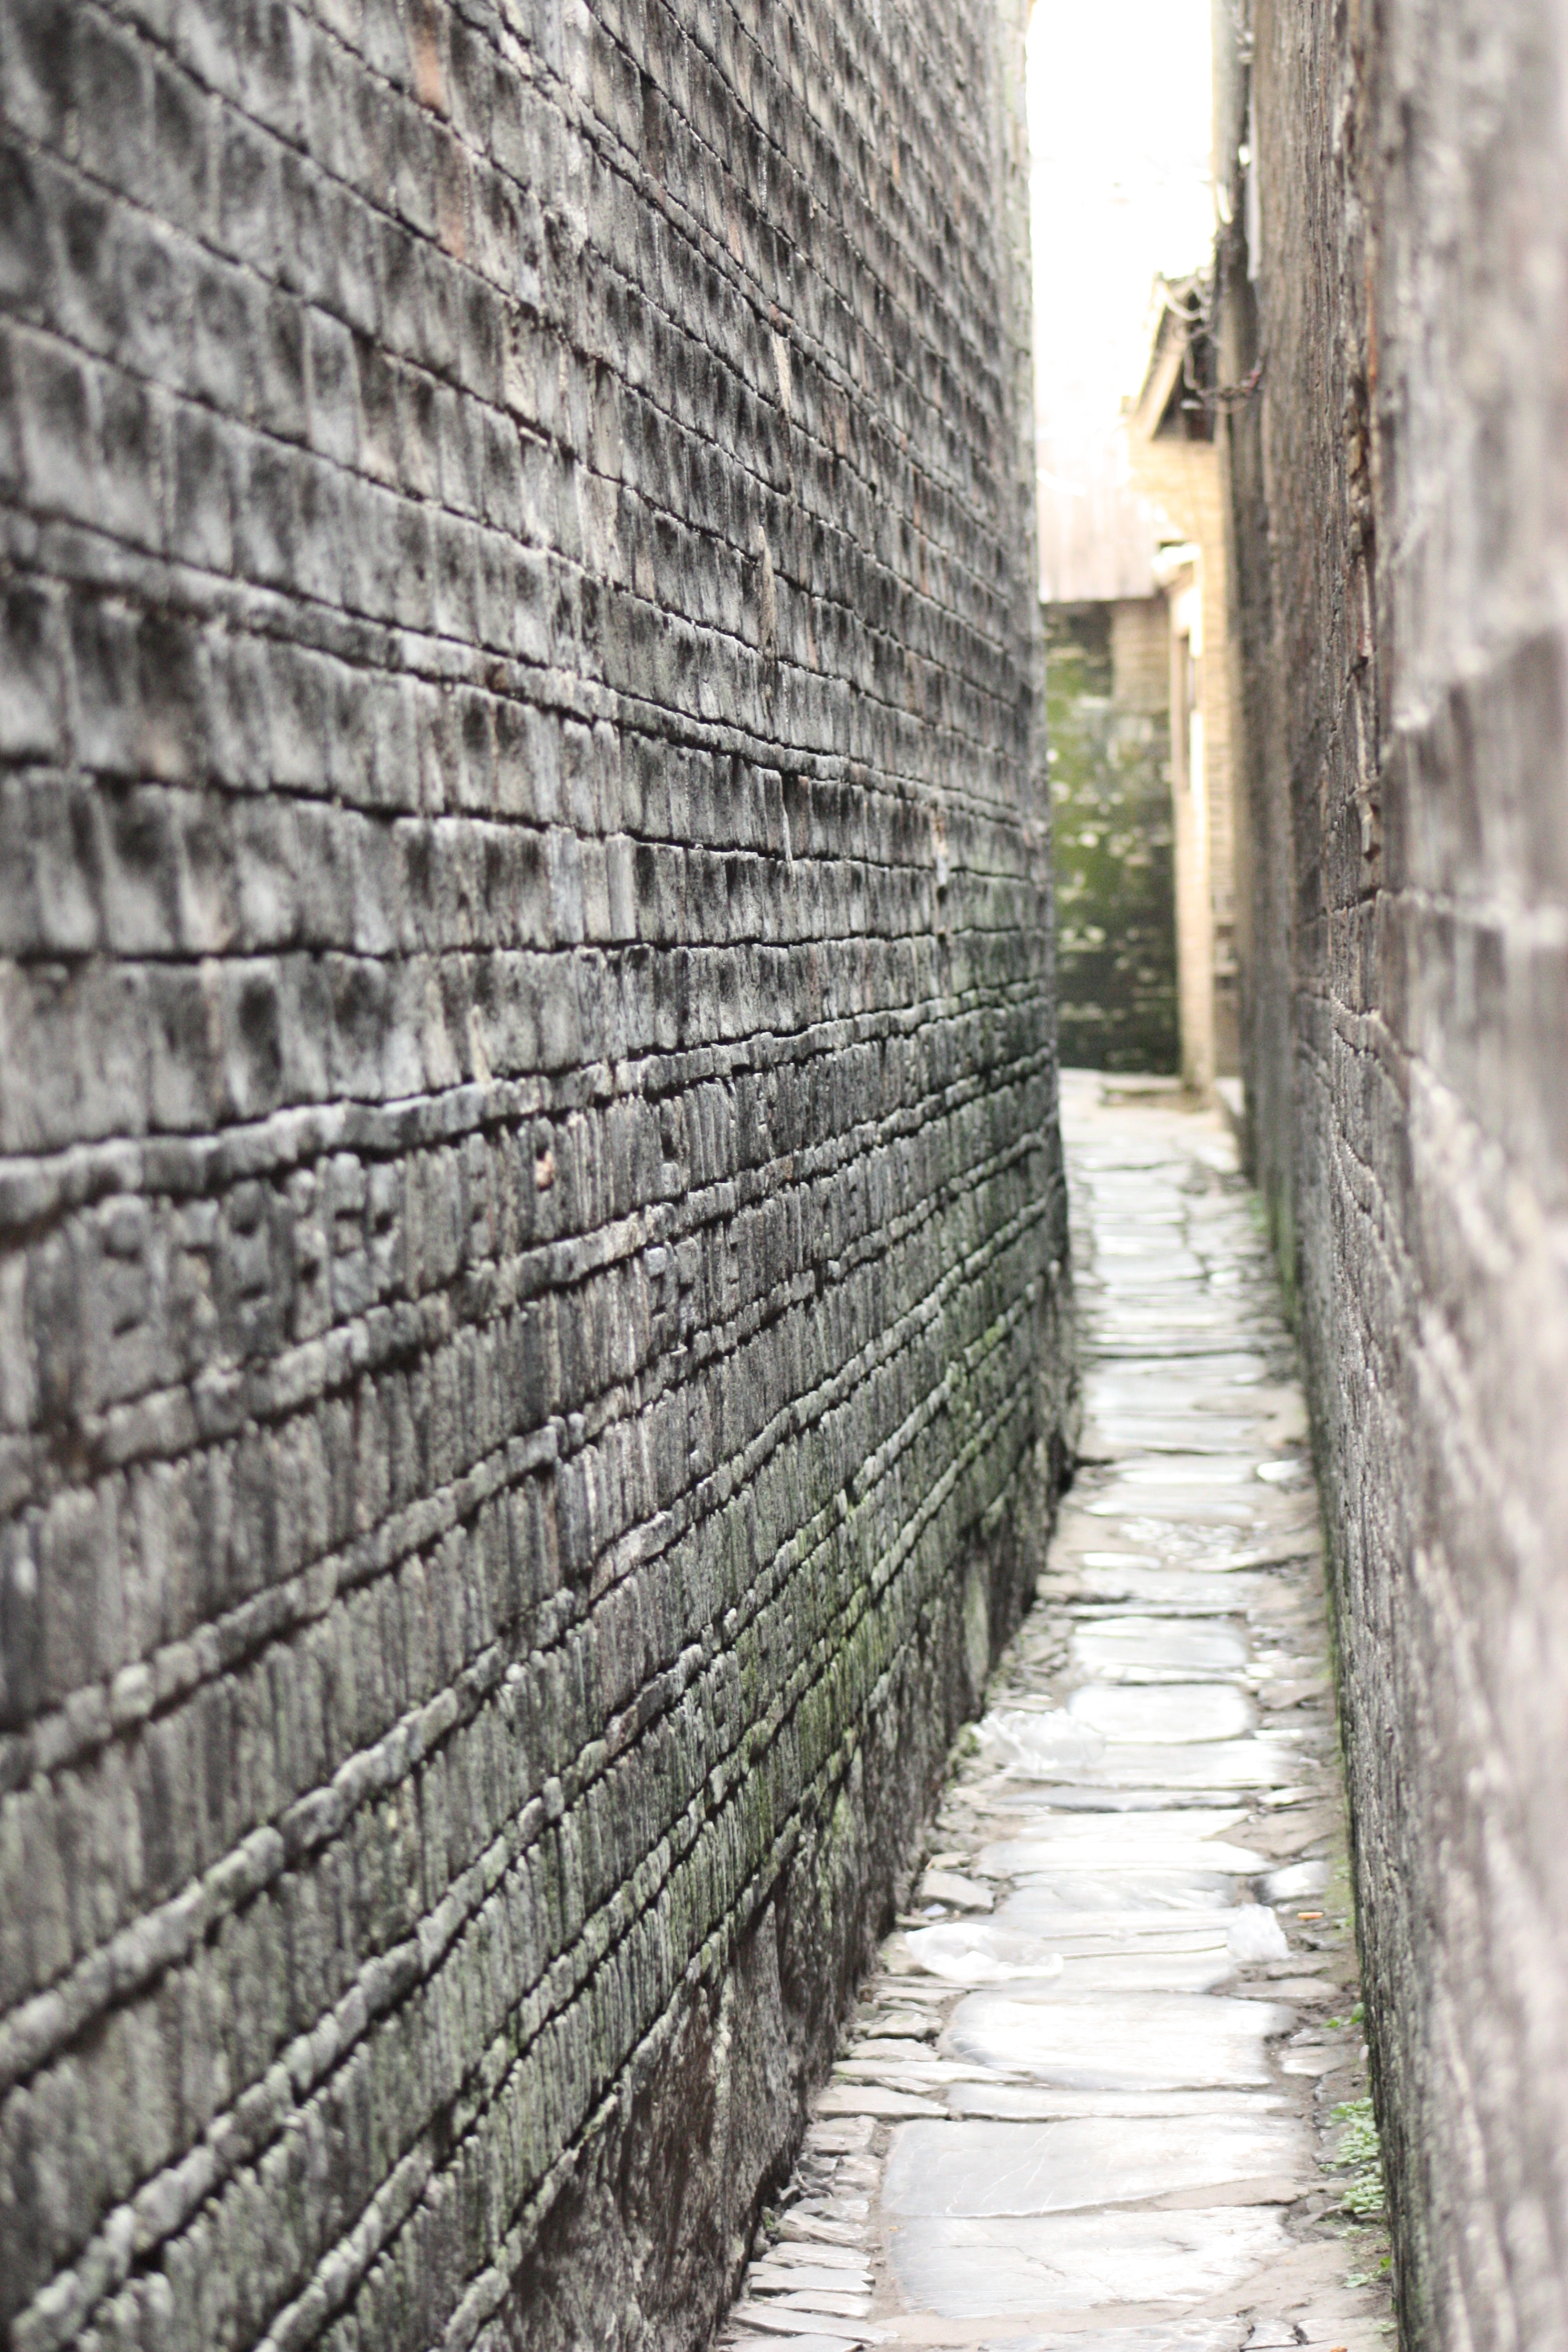
tree, winter, wood, road, street, sidewalk, alley, cobblestone, wall, narrow, alleyway, brick, lane, material, infrastructure, china, road surface, urban area